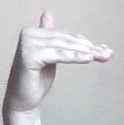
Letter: khaa